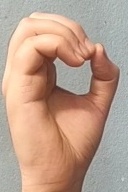
ASL sign: O